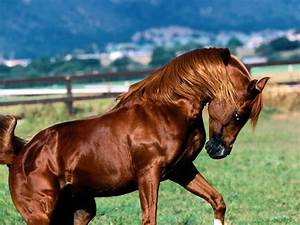
Label: horse